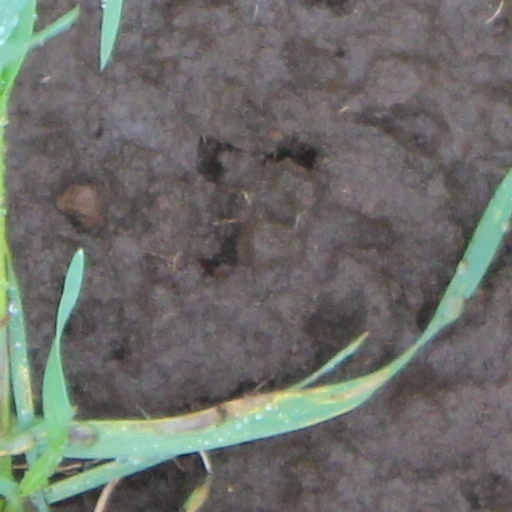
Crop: wheat